Bandwin

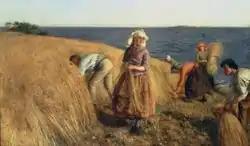
Hugh Cameron (1835–1918), "The Harvest", shows a bandwin at work

A bandwin was a team of agricultural workers in the Scottish Lowlands before the agricultural revolution, who carried out the harvest.